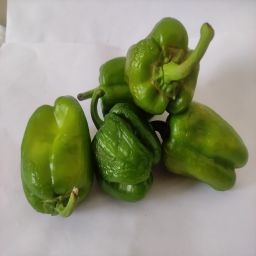
Crop: Bell Pepper
Quality: Ripe